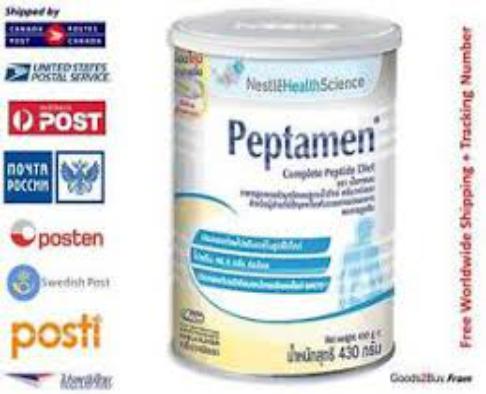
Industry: Food